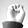
ASL letter: E